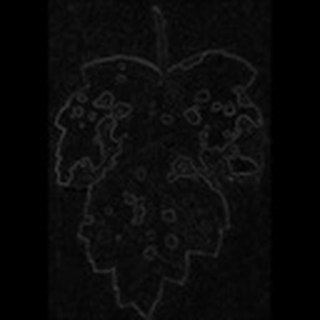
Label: cotton_target_spot